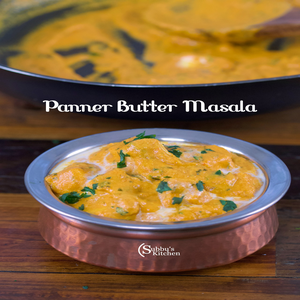
Dish: paneer